Inessa Merkulova

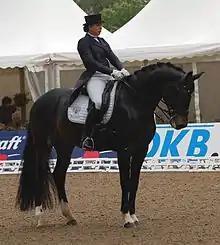
Inessa Merkulova and "Mister X" (2015)

Inessa Viktorovna Merkulova (née Poturaeva; born 9 November 1964) is a Russian Olympic dressage rider. She competed at the 2016 Summer Olympics in Rio de Janeiro, Brazil, where she placed 23rd in the individual competition aboard Trakehner Mister X. She went on to compete at the 2020 Summer Olympics in Tokyo as well, during which she placed 12th in the team competition representing the Russian Olympic Committee, and 31st individually. Merkulova has also represented Russia at five World Equestrian Games (in 1998, 2002, 2006, 2014 and 2018), five European Dressage Championships (1999, 2001, 2015, 2017 and 2021), and seven World Cup Finals (in 2002, 2006, 2014, 2015, 2016, 2017 and 2018).